Jhansi Junction railway station

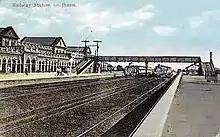
Jhansi Station in 1880

The railway station was built by the British in the late 1880s. After a long survey of three places the current site was selected for the station. The station has a massive fort-like building painted in maroon and off-white.